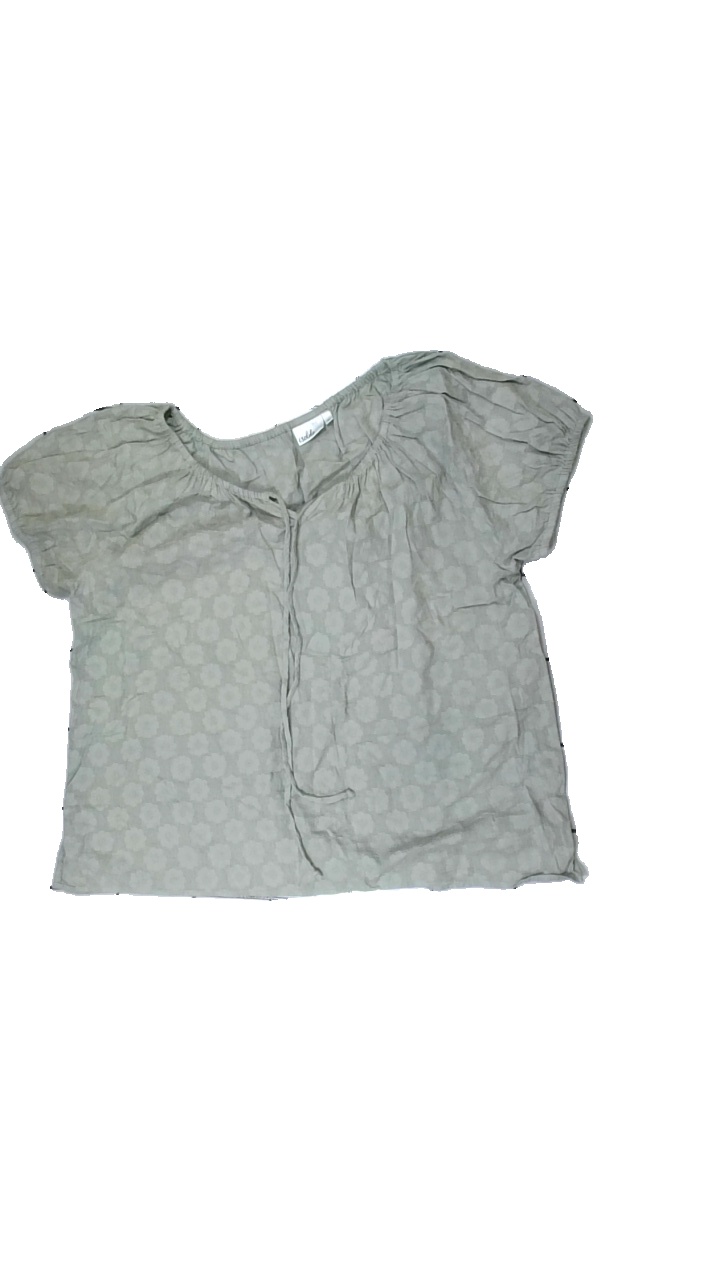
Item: Top (Ladies)
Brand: Isolde
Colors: Green
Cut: Regular, C-collar
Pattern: Floral print
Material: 100% cotton
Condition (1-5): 3
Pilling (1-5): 5
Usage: Reuse
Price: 50-100